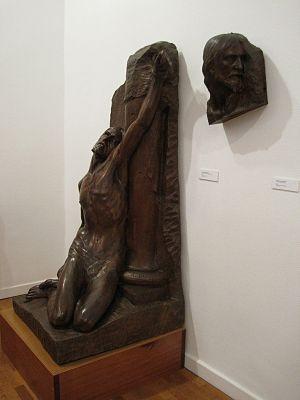
Musée art Montbéliard - Christ en chêne par le sculpteur Armand Bloch